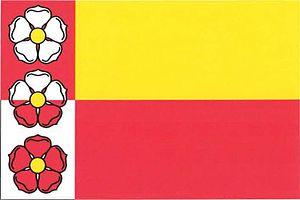
Semněvice est une commune du district de Domažlice, dans la région de Plzeň, en République tchèque. Sa population s'élevait à 212 habitants en 2017.